Hamengkubuwono IX

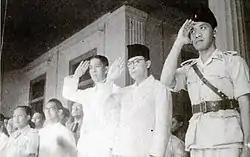
Arnold Mononutu, Mohammad Hatta, and Hamengkubuwono IX observe a military parade in Yogyakarta on 20 February 1948

Directly after the declaration of Indonesian independence on 17 August 1945, Hamengkubuwono IX together with Paku Alam VIII, the Prince of Pakualaman decided to support the newly formed Republic. Hamengkubuwono IX's support was immediately recognized by the Central Government with an appointment to the Life-Governorship of Yogyakarta with Paku Alam VIII as vice governor. Yogyakarta's status was also upgraded to that of the Special Region. In addition, Hamengkubuwono IX served as Yogyakarta's military governor and was also minister of the state from 1945 to 1949.